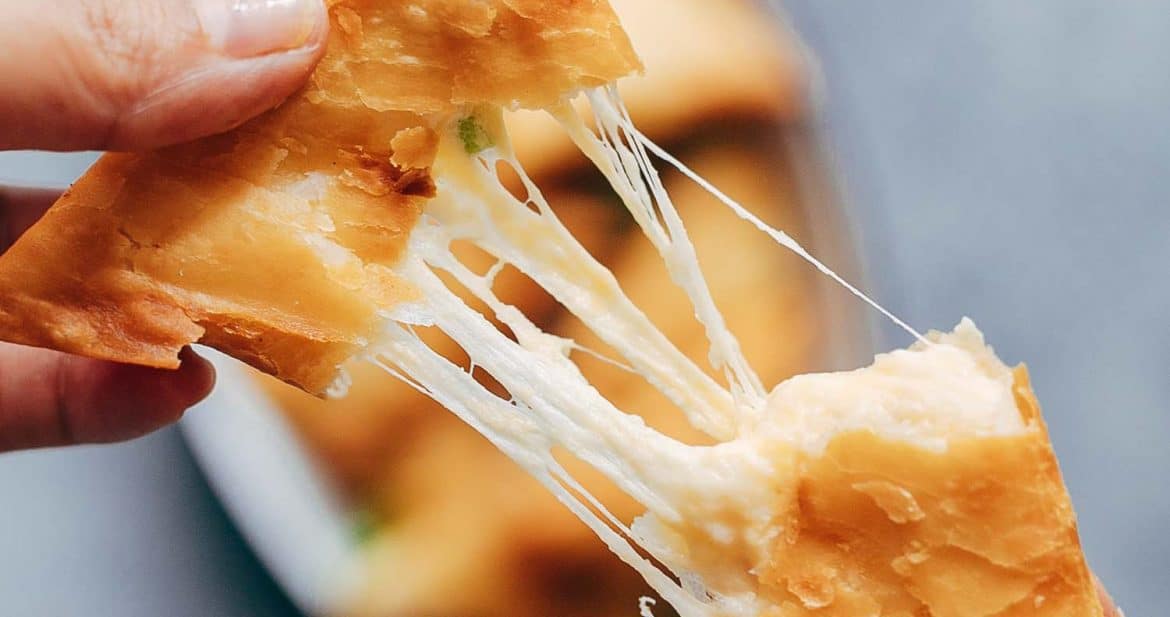
Dish: samosa